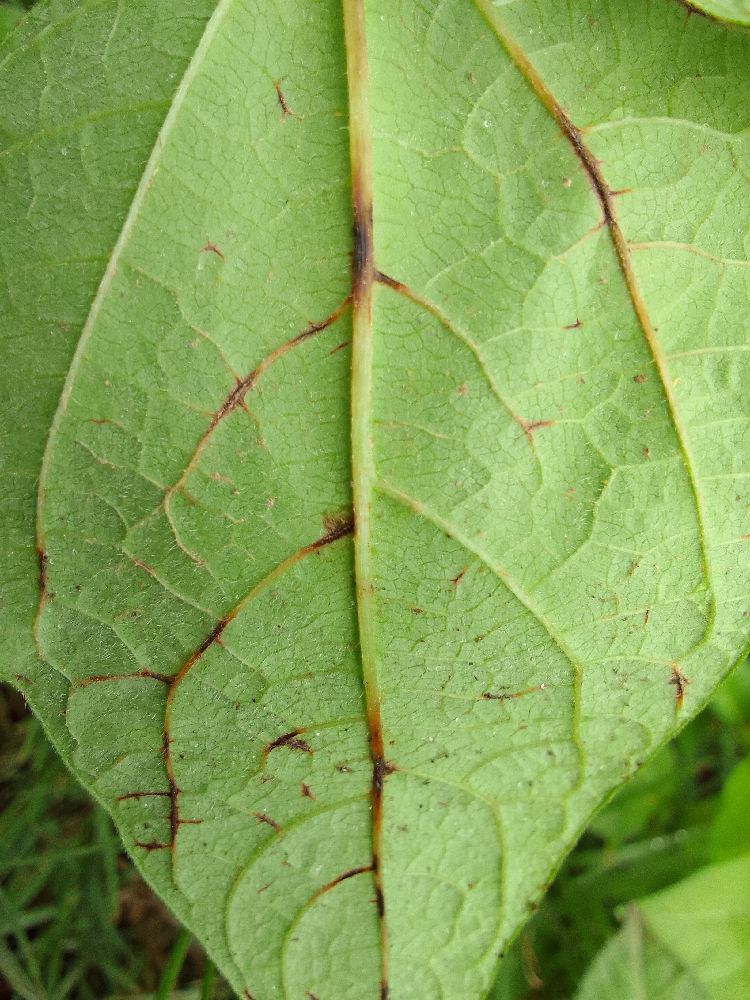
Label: anthracnose